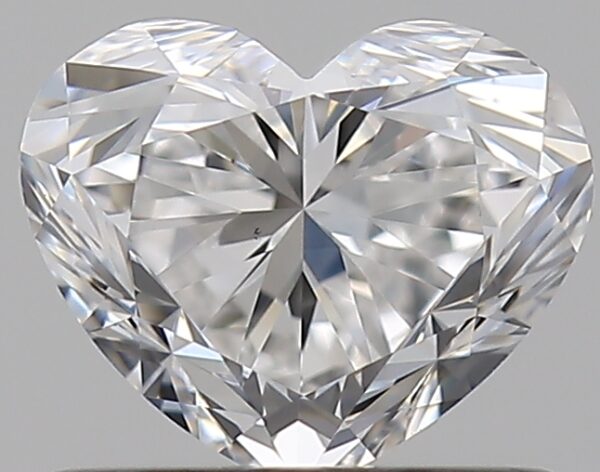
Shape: heart
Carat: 0.7
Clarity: VS1
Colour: E
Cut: GD
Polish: EX
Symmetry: VG
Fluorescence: N
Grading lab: GIA
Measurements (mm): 4.98 x 6.03 x 3.73